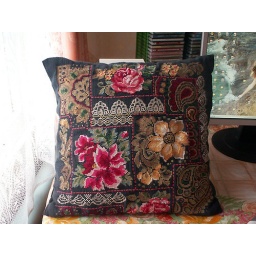
summer, this pillow is sometimes in the car